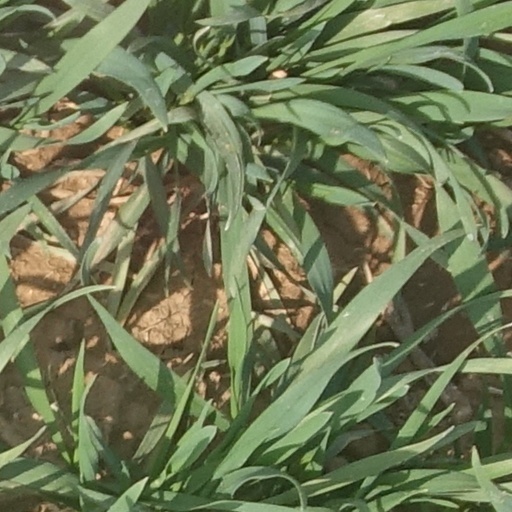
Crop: wheat